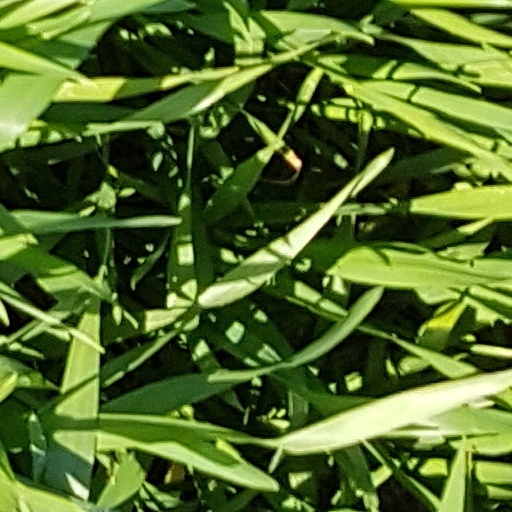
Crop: wheat